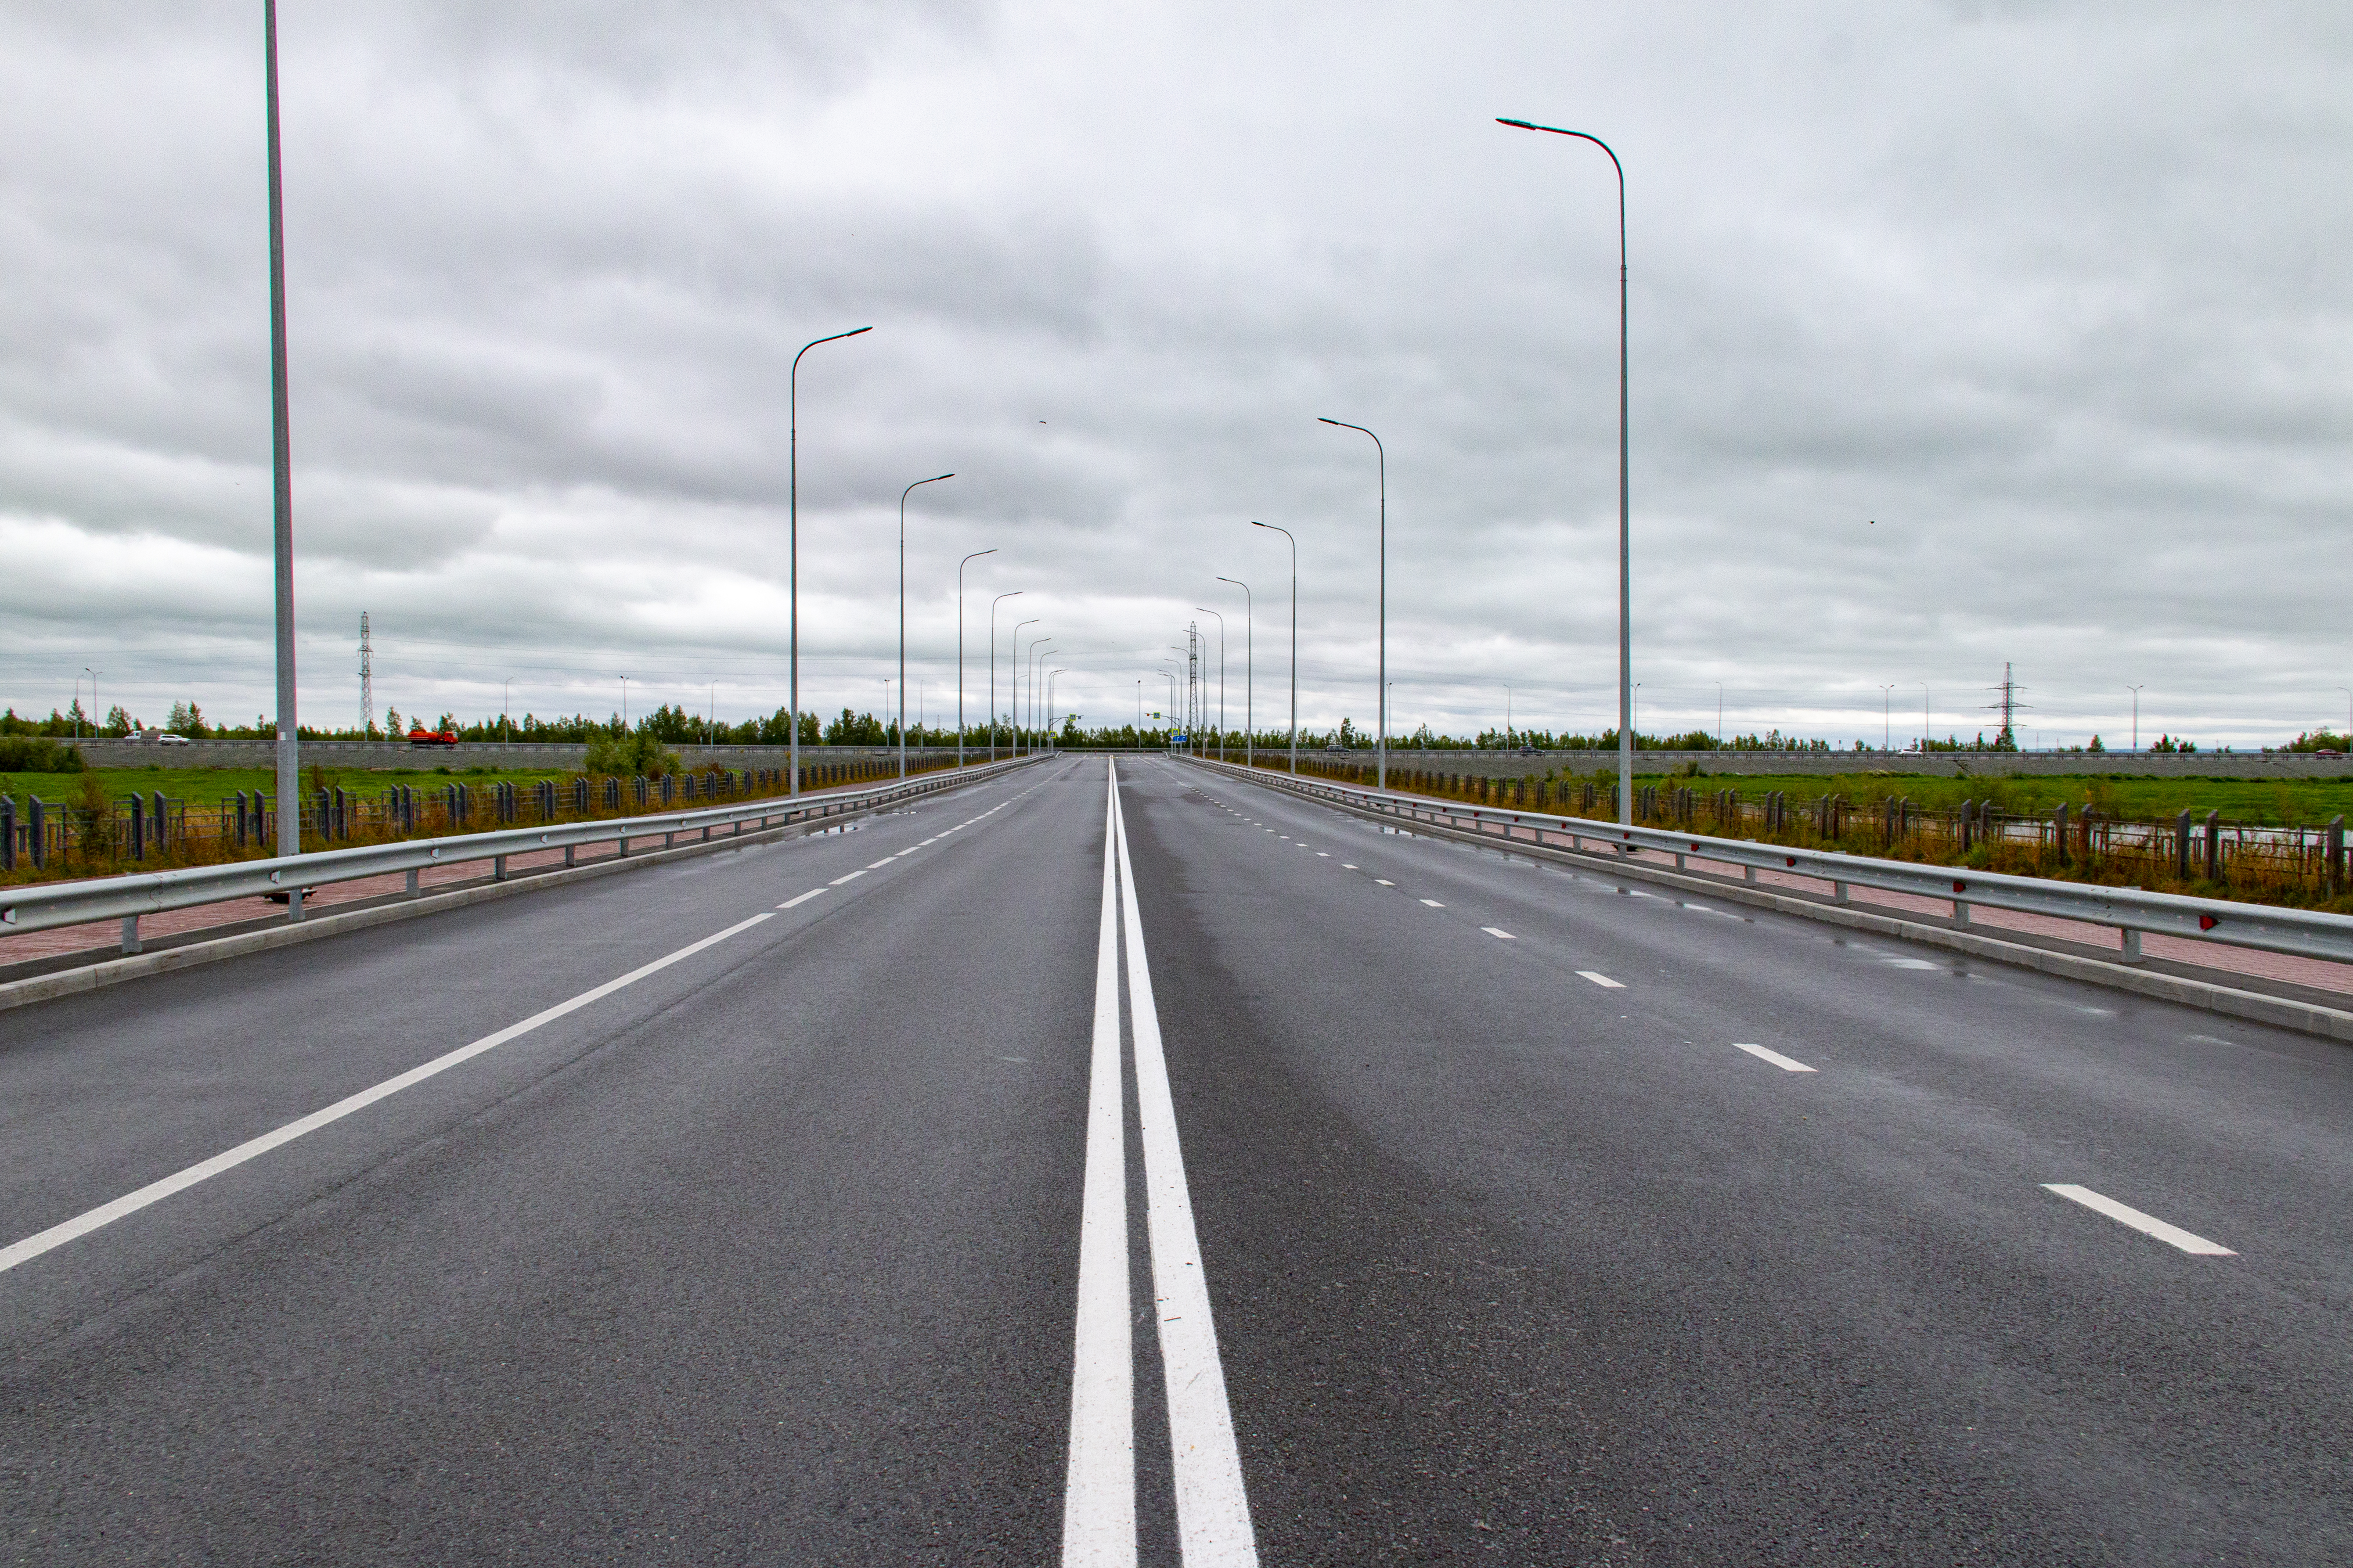
street, pillars, marking, road, track, highway, freeway, asphalt, lane, thoroughfare, infrastructure, road surface, transport, line, shoulder, nonbuilding structure, sky, tar, guard rail, bridge